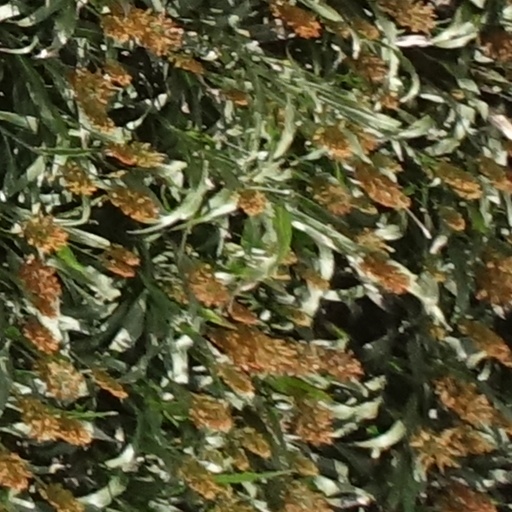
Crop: sorghum